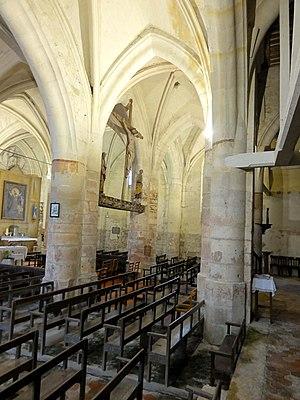
Collatéral nord, 1ère travée, vue vers le sud.
L'église Saint-Pierre est une église catholique paroissiale située à Jaux, en France. L'édifice se compose de deux parties très hétérogènes, à savoir une courte nef de deux travées accompagnée de deux bas-côtés, et un vaste chœur-halle gothique flamboyant de trois fois trois travées, au chevet plat. Le clocher roman de la première moitié du XIIᵉ siècle, mutilé, s'élève au-dessus de la première travée du vaisseau central du chœur, qui correspond à l'ancienne croisée du transept. La façade occidentale et les murs du bas-côté sud sont probablement aussi romans. À l'intérieur, la nef est toutefois flamboyante. Ses voûtes n'ont jamais été construites, et elle doit être considérée comme inachevée. La quasi-absence de fenêtres latérales est frappante. Ce sont les parties orientales de l'église qui font son intérêt. Elles ont été presque entièrement rebâties à partir du début du XVIᵉ siècle, sauf le clocher, dont les piles ont été reprises en sous-œuvre. Les trois vaisseaux sont homogènes et voûtés à la même hauteur. Ils se distinguent par leur architecture flamboyante très pure, ce qui n'exclut pas une certaine diversité des formes des piliers.